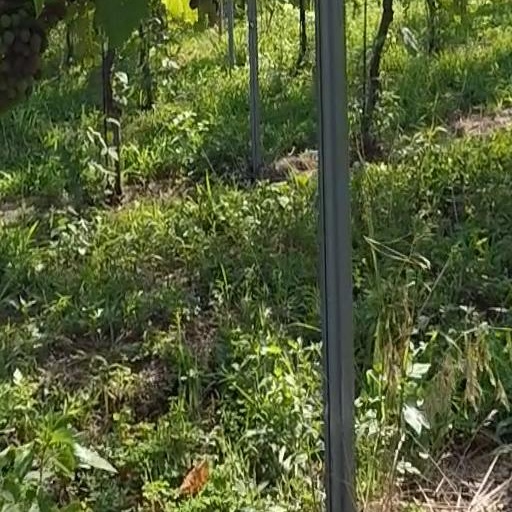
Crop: grape